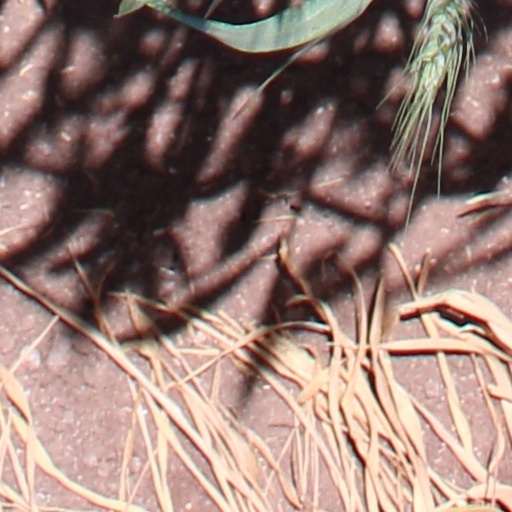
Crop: wheat